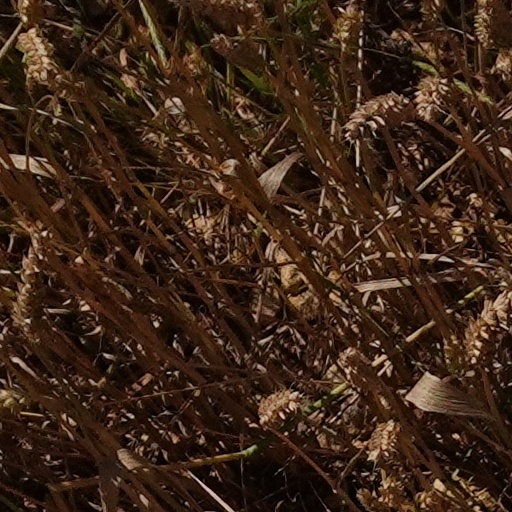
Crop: wheat